History of Korea

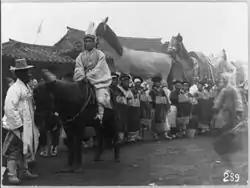

Korea's culture was based on the philosophy of Neo-Confucianism, which emphasizes morality, righteousness, and practical ethics. Wide interest in scholarly study resulted in the establishment of private academies and educational institutions. Many documents were written about history, geography, medicine, and Confucian principles. The arts flourished in painting, calligraphy, music, dance, and ceramics.